Flop Show

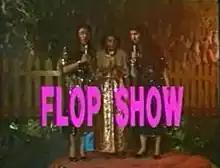

Flop Show is an Indian television sitcom that first aired on DD National in 1989. The show was written and directed by satirical humorist Jaspal Bhatti, who also played himself as the main character. His wife Savita Bhatti produced the show and also acted in all the episodes as his wife. The sitcom was a satire on the socio-cultural problems faced by a common Indian at the time. Only 10 episodes of the show were produced.